Zimbabwe National Army

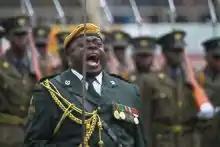
An officer of the Presidential Guard commanding a parade.

The Zimbabwe National Army has eight brigade-sized formations, plus two district commands. These are 1 to 5 Infantry Brigades, Presidential Guard Brigade, Mechanised Brigade and Artillery Brigade, Harare District and Bulawayo District.